This Is Your Life (British TV series)

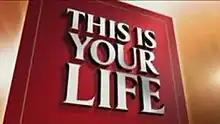
Title card of 2007 revival

This Is Your Life is a British biographical television series, based on the 1952 American series. In the show, the host surprises a special guest, before taking them through their life in a studio, with the assistance of the 'big red book'. Both celebrities and non-celebrities were featured on the show. The show was originally broadcast live, and over its run it alternated between being broadcast on the BBC and on ITV.